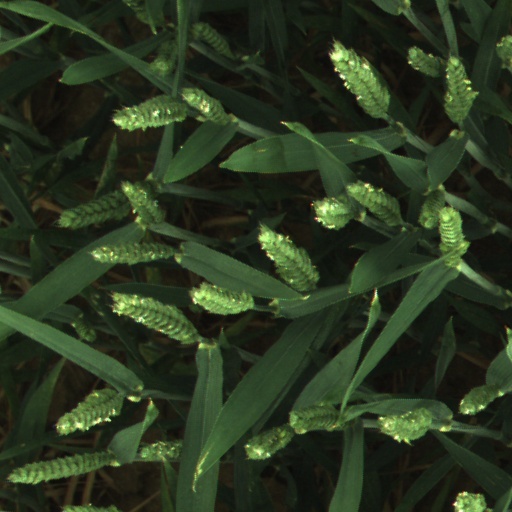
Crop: wheat